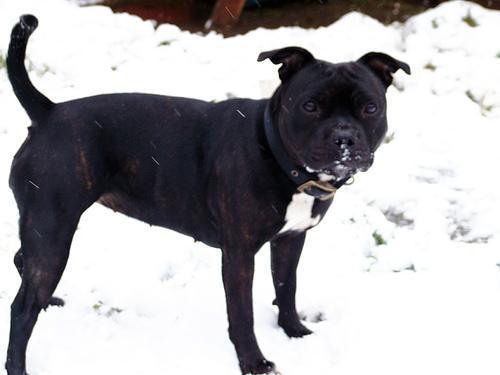
American_Staffordshire_terrier